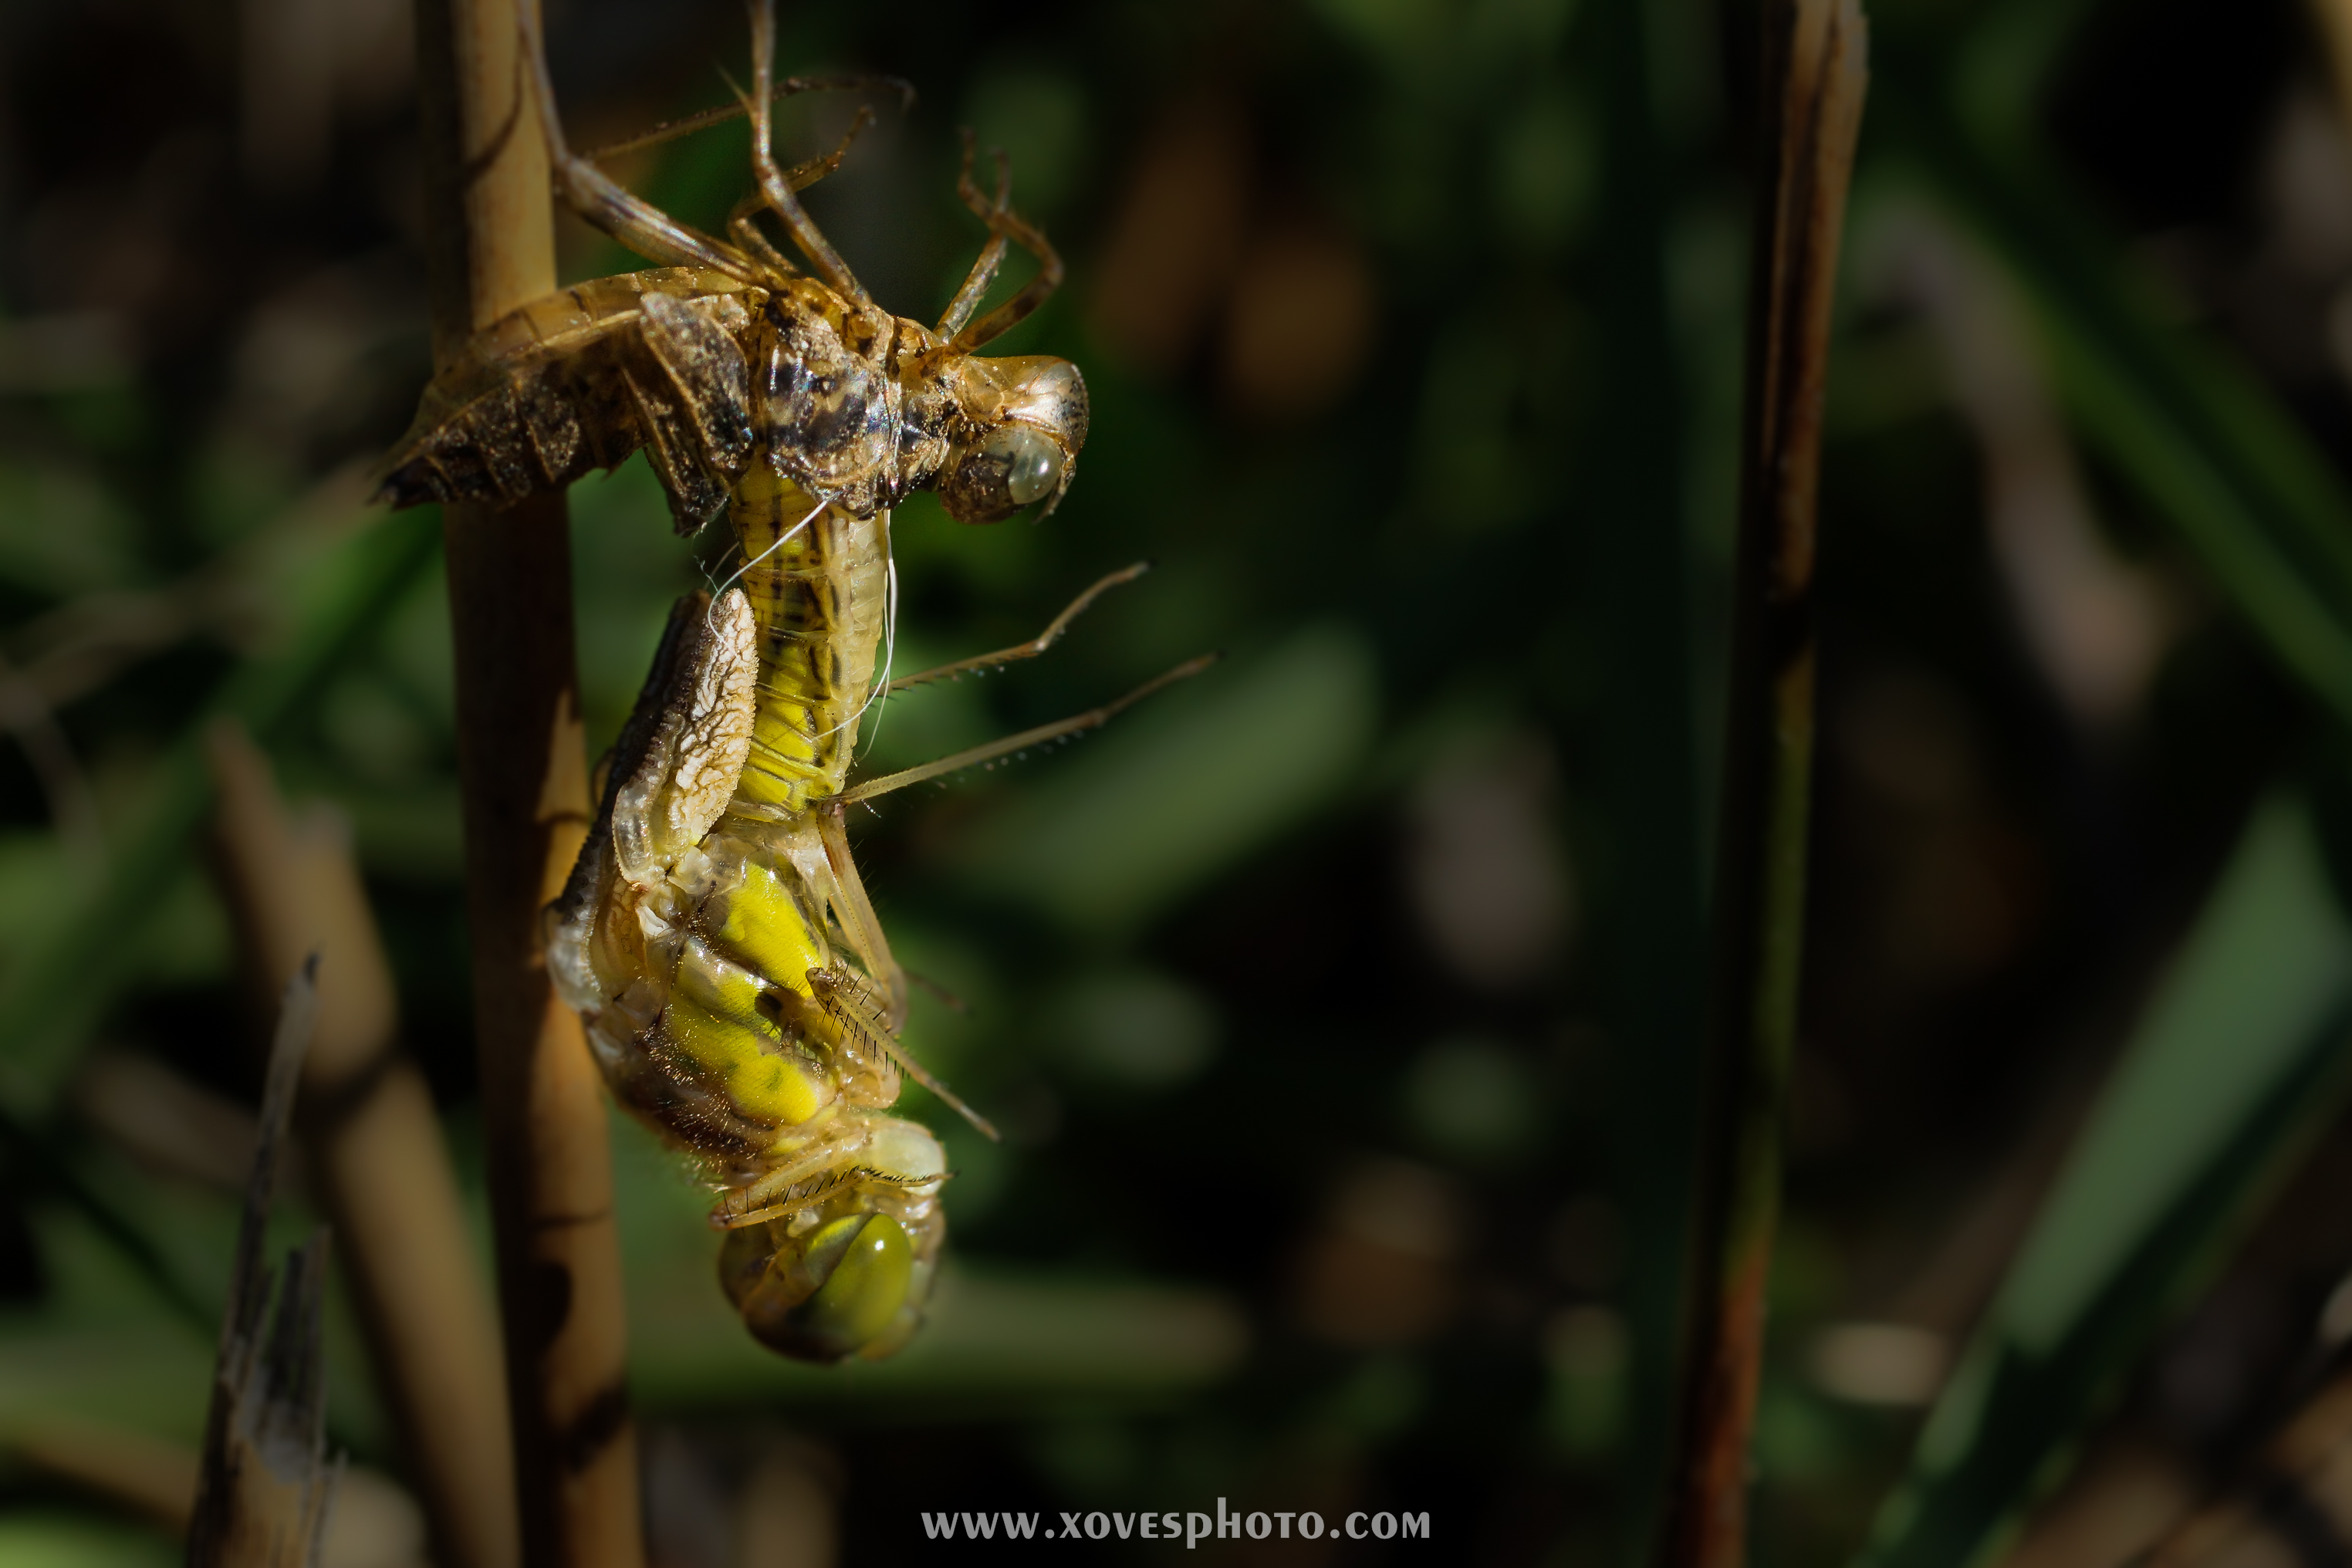
nature, insect, macro, fauna, invertebrate, 100mm, animals, dragonfly, naturaleza, a77, ggl1, gaby1, xovesphoto, animales, sonya77, minolta100mm, libelula, macro photography